Tico Brown

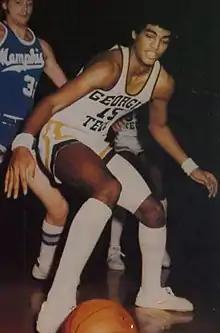
Brown as a junior at Georgia Tech

Quautico Moreno Brown (born July 17, 1957) is an American former professional basketball player. He was born in Kokomo, Indiana. At 6'5" tall, and 180-pounds, he played at the shooting guard position.